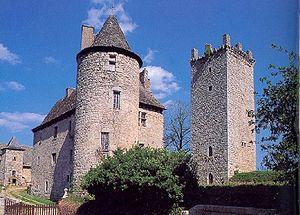
Château de Sénergues
Cet article recense les monuments historiques de l'Aveyron, en France.
Sénergues est une commune française située dans le département de l'Aveyron, en région Occitanie.
Le château de Sénergues est un château situé à Sénergues, en France.